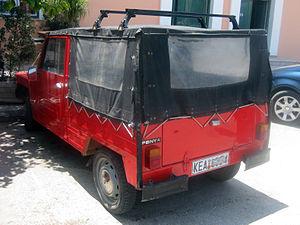
La Citroën FAF était une voiture dérivée de la 2CV et conçue pour les pays du tiers monde. La FAF était réputée pour être facile à fabriquer et facile à financer.